Kavus Torabi

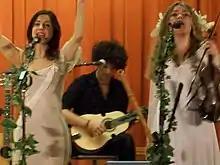
Torabi (middle) performing with the Mediæval Bæbes in 2008

Torabi regularly plays guitar and cuatro as a recording and touring musician and occasionally writes with the Mediæval Bæbes.